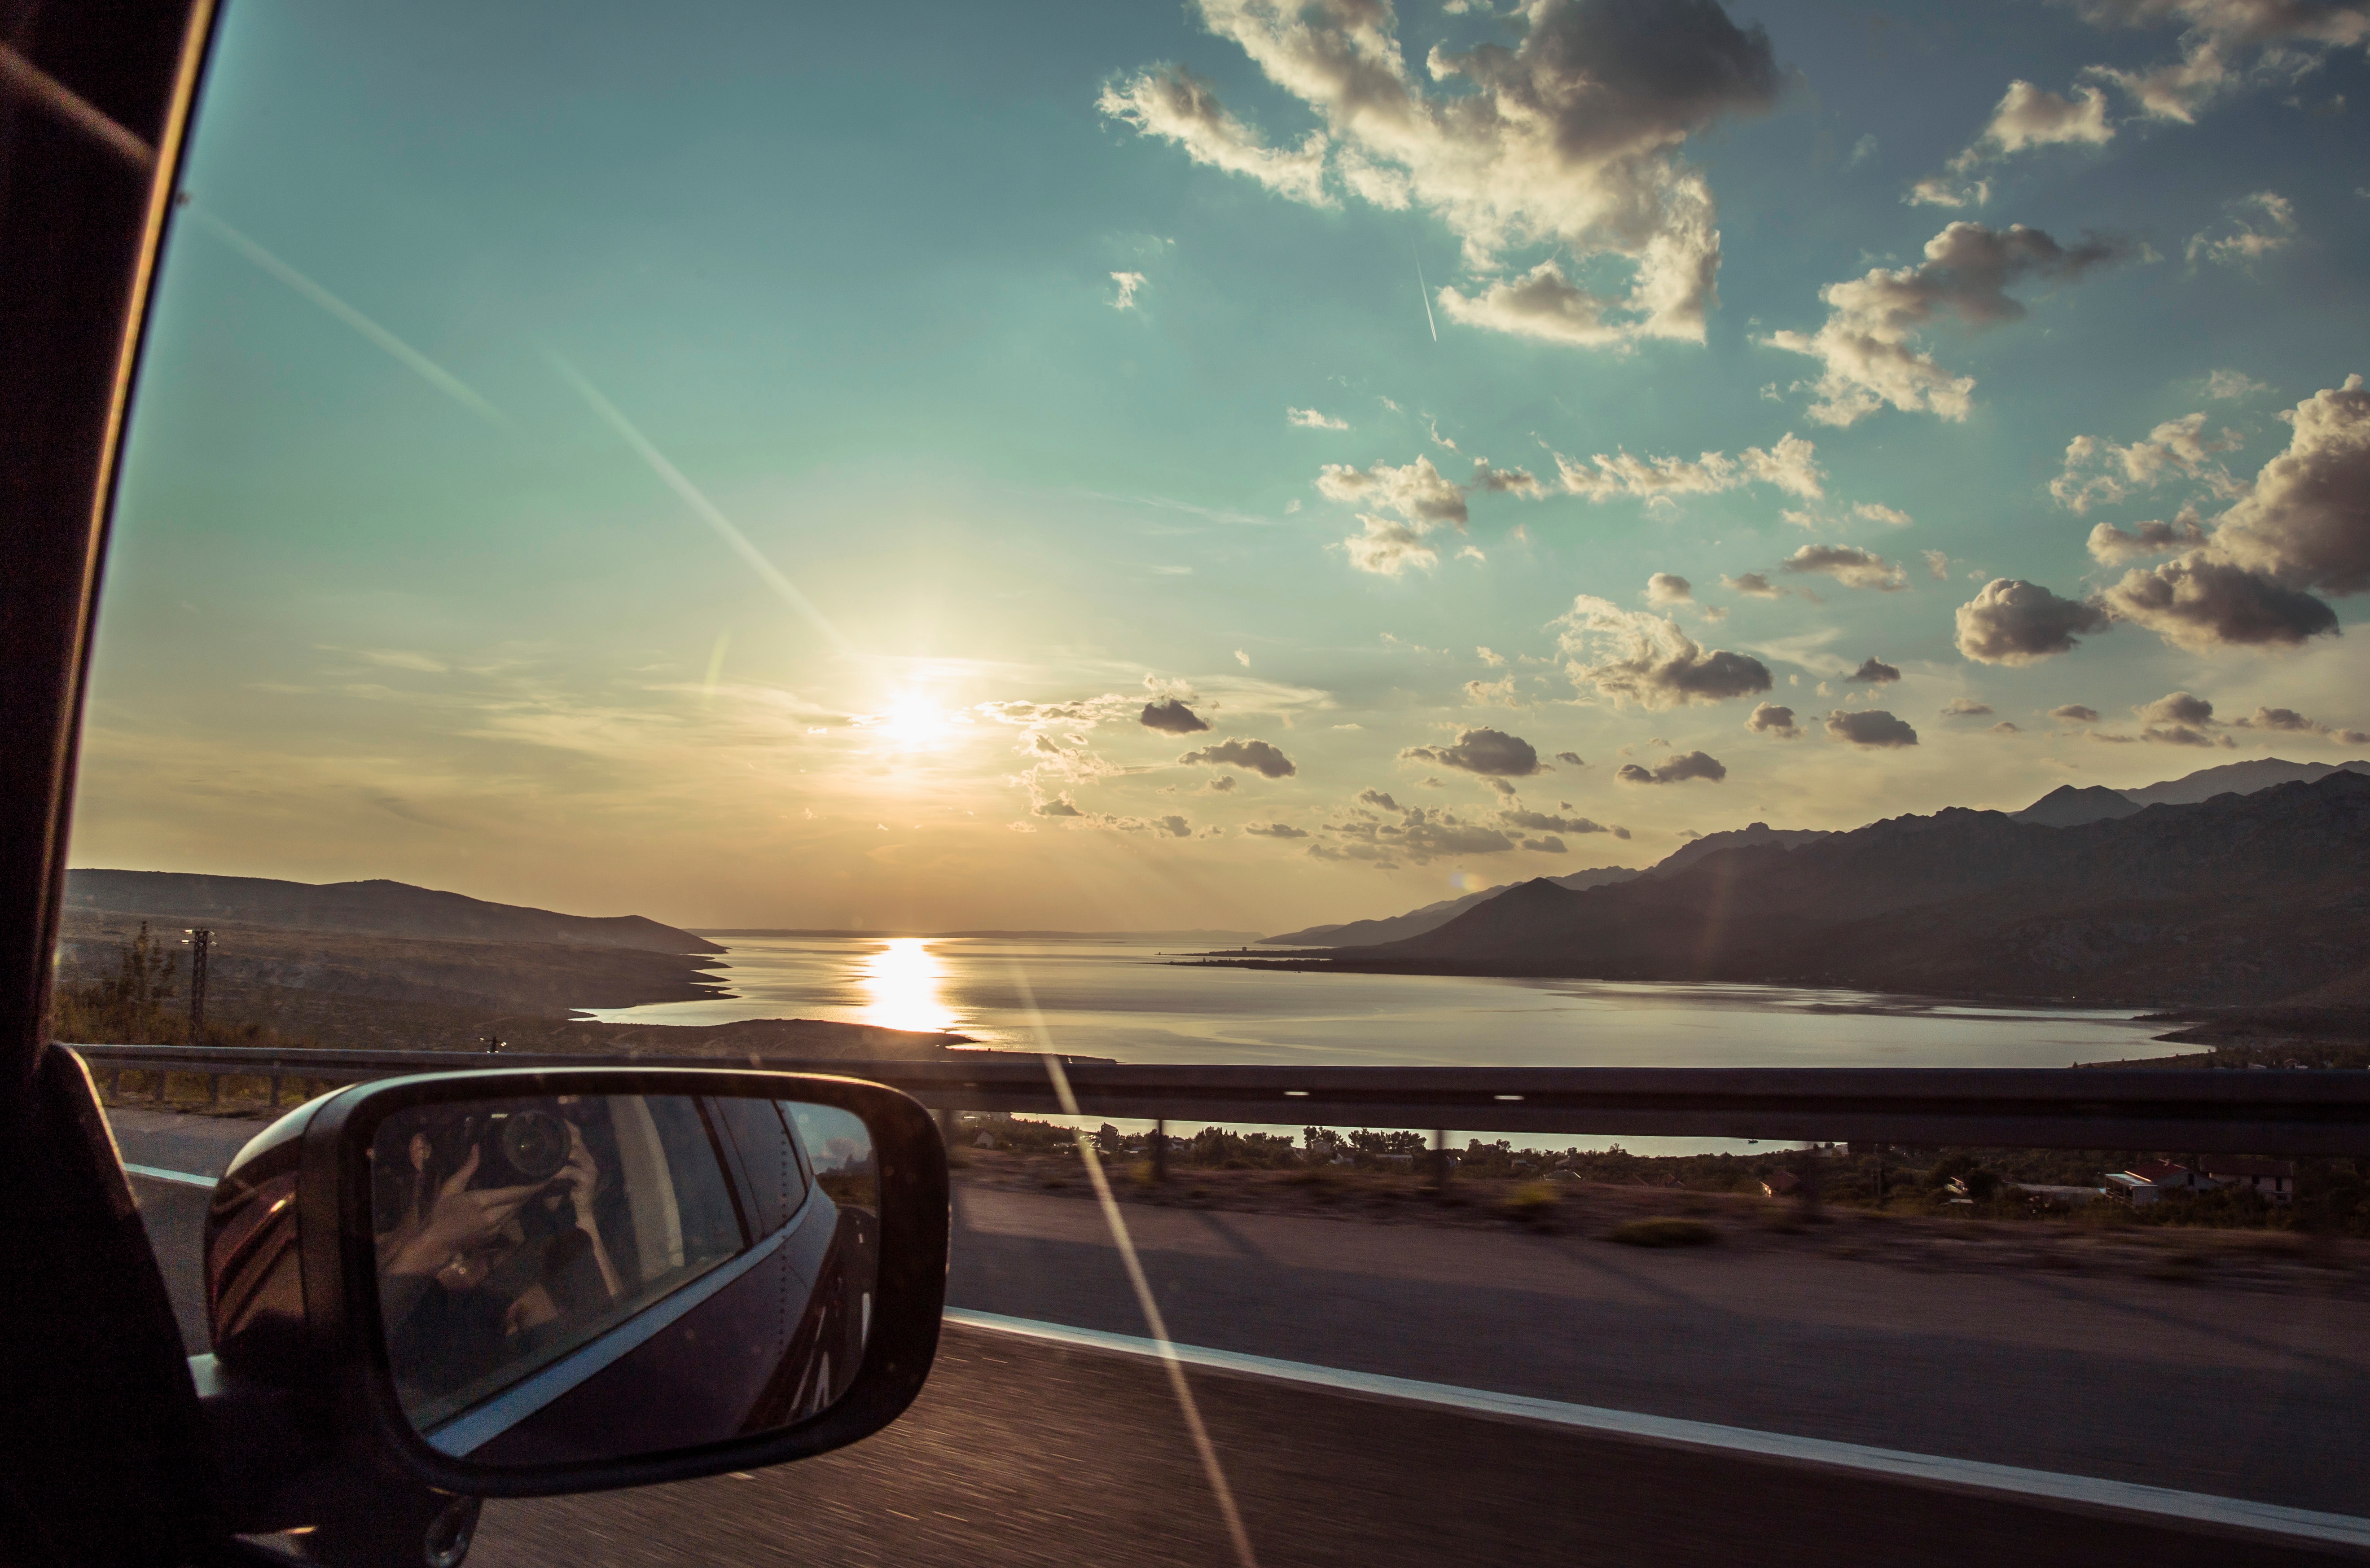
sea, coast, ocean, horizon, cloud, sky, sunrise, sunset, sunlight, morning, dawn, dusk, evening, reflection, vehicle, bay